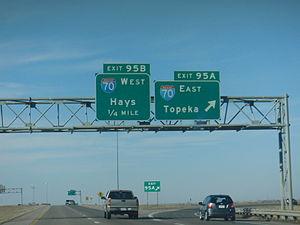
L'interstate 135 est une longue autoroute inter-États auxiliaire de l'interstate 35, reliant celle-ci à l'interstate 70 à Salina. Elle est l'une des plus longues autoroutes à trois chiffres des États-Unis avec ses 95,7 miles.